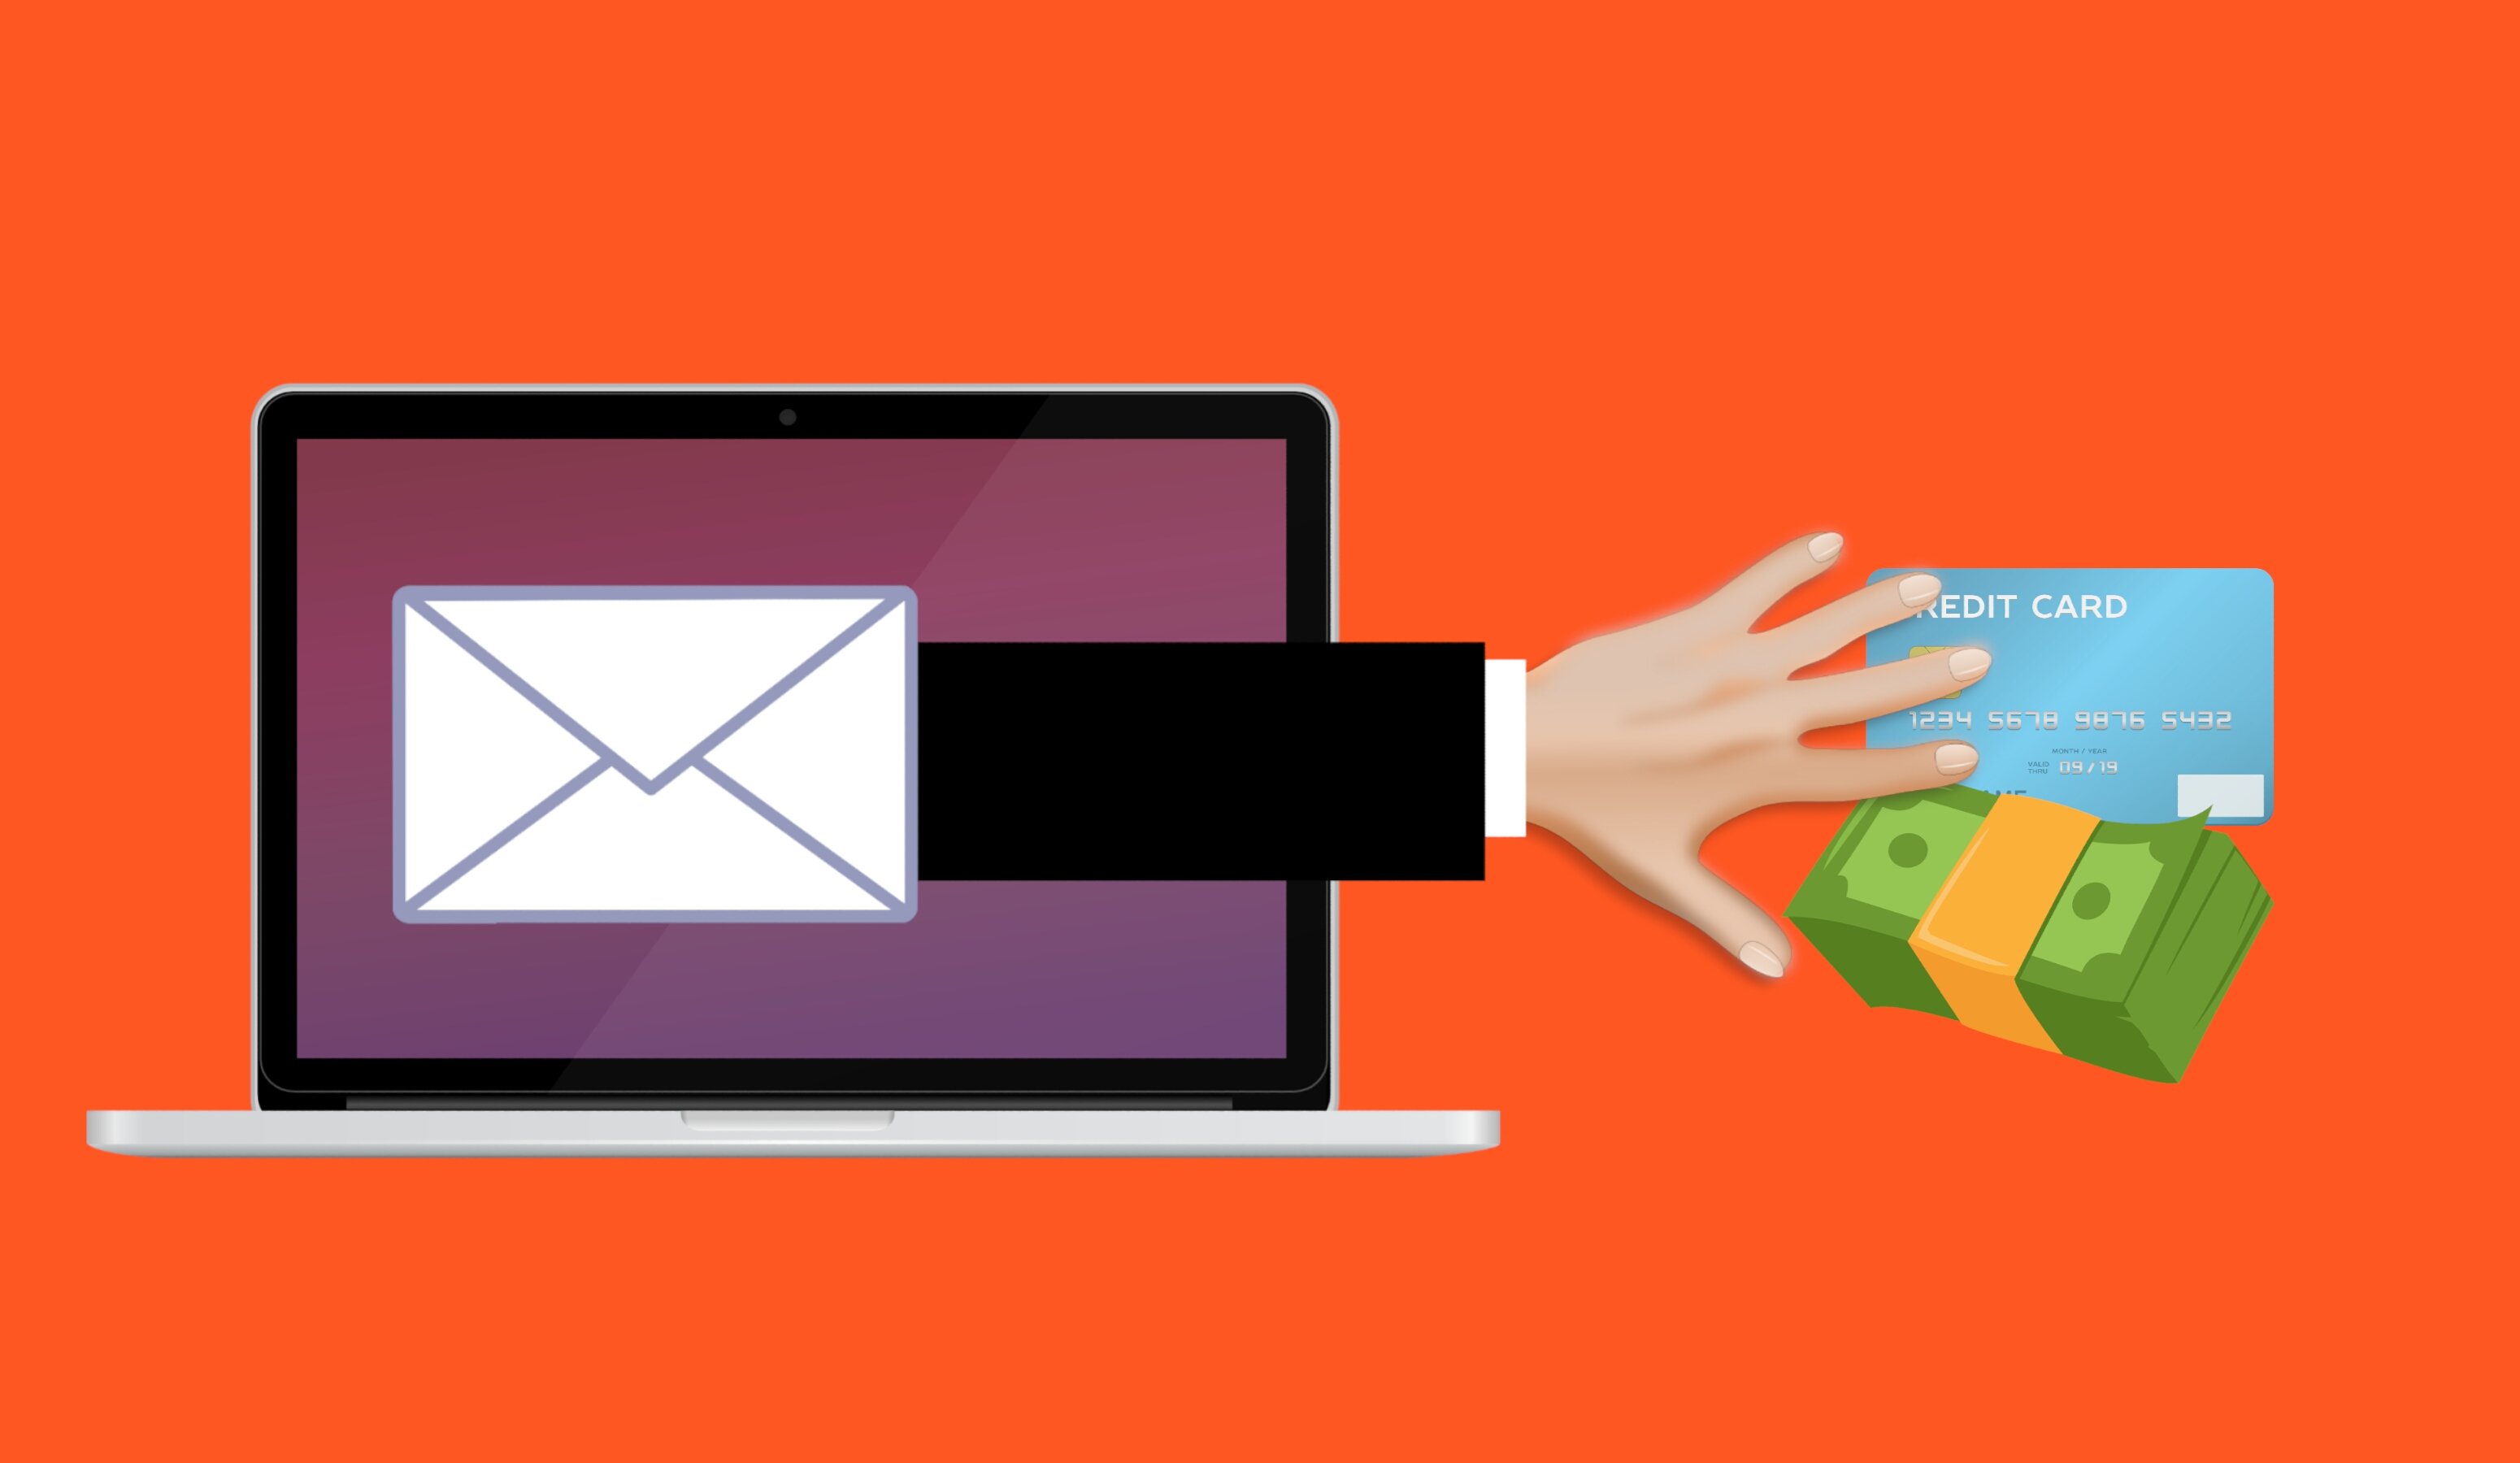
scam, phishing, fraud, email, attack, mail, online, system, cybercrime, information, access, credit, money, hack, hacker, laptop, malware, password, protection, software, steal, text, graphic design, illustration, Material property, technology, paper, finger, icon, brand, rectangle, gesture, art